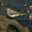
Label: bird